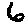
Label: 6